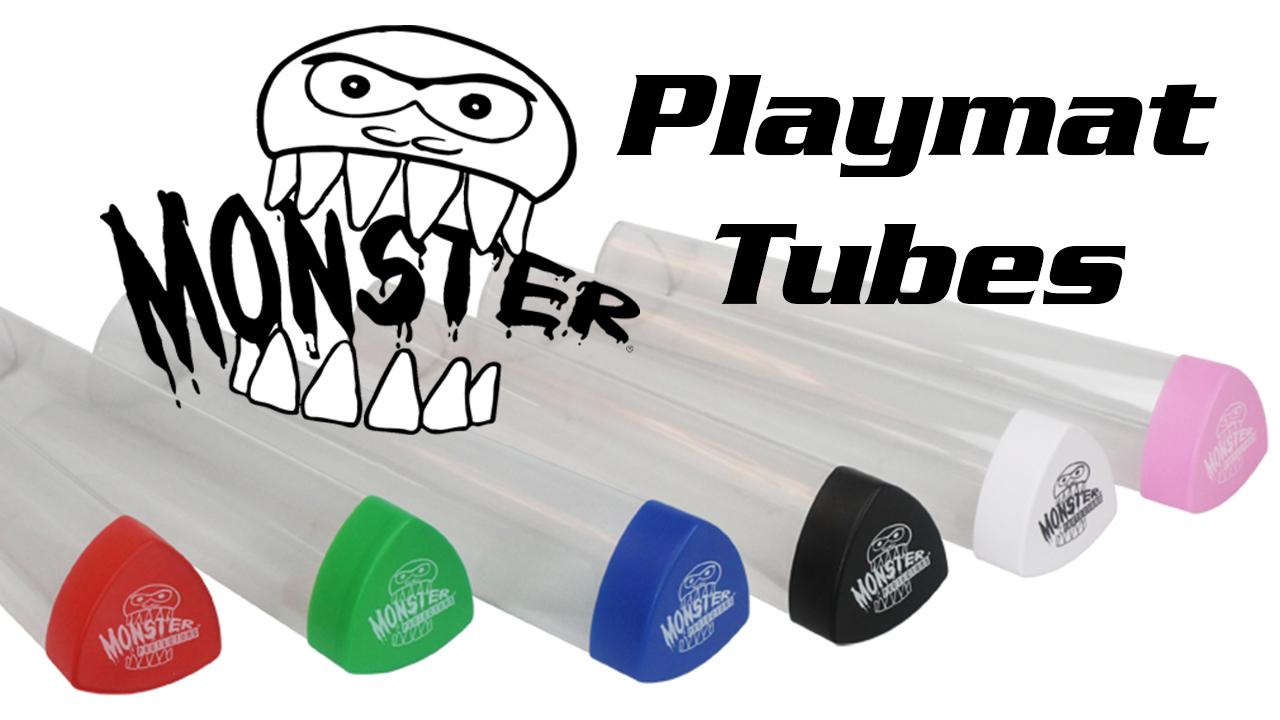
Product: Playmat Tube - Monster Protectors Prism-shaped Play Mat Tube - Won't Roll Off Surface and Easy in and Out Design
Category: Toys & Games | Games & Accessories | Card Games | Collectible Card Games
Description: Unique Prism Shape won't roll off playing surface.
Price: $6.99